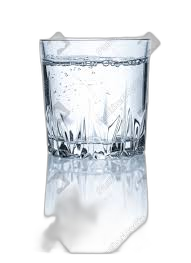
Waste category: glass